Pardhi

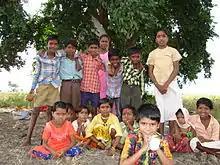
Pardhi Children

According to the 1901 census the total number of Pardhi population was 12,214 of which 6,320 men and 5,894 women. During the same period in the state of Madhya Pradesh in the cities of Bhopal, Raisen and Sehore the total population of Pardhis were 1831. In the same state Bahelias and Chitas are also grouped with Pardhis. According to the 1981 census their number is 8,066. In Gujarat in 1981 census, Pardhi population is 814. In Maharashtra the Pardhi population is 95,115 (census data, 1981). According to 2001 census the total population of Pardhis in Maharashtra is 159,875. They are mainly spread over the districts of Amravati (20,568) Akola (17,578) Buldhana (16428) Jalgaon (16,849) Yavatmal (8,129) Osmanabad (9,959) Pune (7,230) and the other districts they are scattered. The Pardhi population data o f Mumbai is not available in the census record.